Pomponius Mela

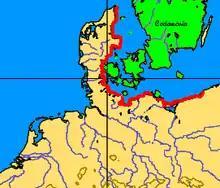
The shores of "Codanus sinus" (southwestern Baltic Sea) in red with its many islands in green

His Indian conceptions are inferior to those of some earlier Greek writers; he follows Eratosthenes in supposing that country to occupy the south-eastern angle of Asia, whence the coast trended northwards to Scythia, and then swept round westward to the Caspian Sea. As usual, he places the Riphean Mountains and the Hyperboreans near the Scythian Ocean. In western Europe his knowledge (as was natural in a Spanish subject of Imperial Rome) was somewhat in advance of the Greek geographers. He defines the western coastline of Spain and Gaul and its indentation by the Bay of Biscay more accurately than Eratosthenes or Strabo, and his ideas of the British Isles and their position are also clearer than his predecessors. He is the first to name the Orcades or Orkney Islands, which he defines and locates fairly correctly. Of northern Europe his knowledge was imperfect, but he speaks of a great bay ("Codanus sinus") to the north of Germany, among whose many islands was one, "Codanovia", of pre-eminent size; this name reappears in Pliny the Elder's work as "Scatinavia". "Codanovia" and "Scatinavia" were both Latin renderings of the Proto-Germanic *"Skaðinawio", the Germanic name for Scandinavia.